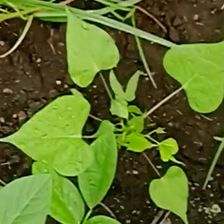
Weed species: Obscure_morning _glory(Ipomoea obscura)